FMA AeC.2

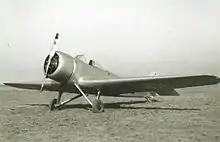
AeMOe.1

In 1934, a version with a revised empennage, the AeMO.1, was developed as an observation machine; 41 examples of which were delivered from July onwards. Some of these were armed with a trainable .303 Vickers machine gun in the observer's cockpit, and some with twin synchronised machine guns in the forward fuselage.